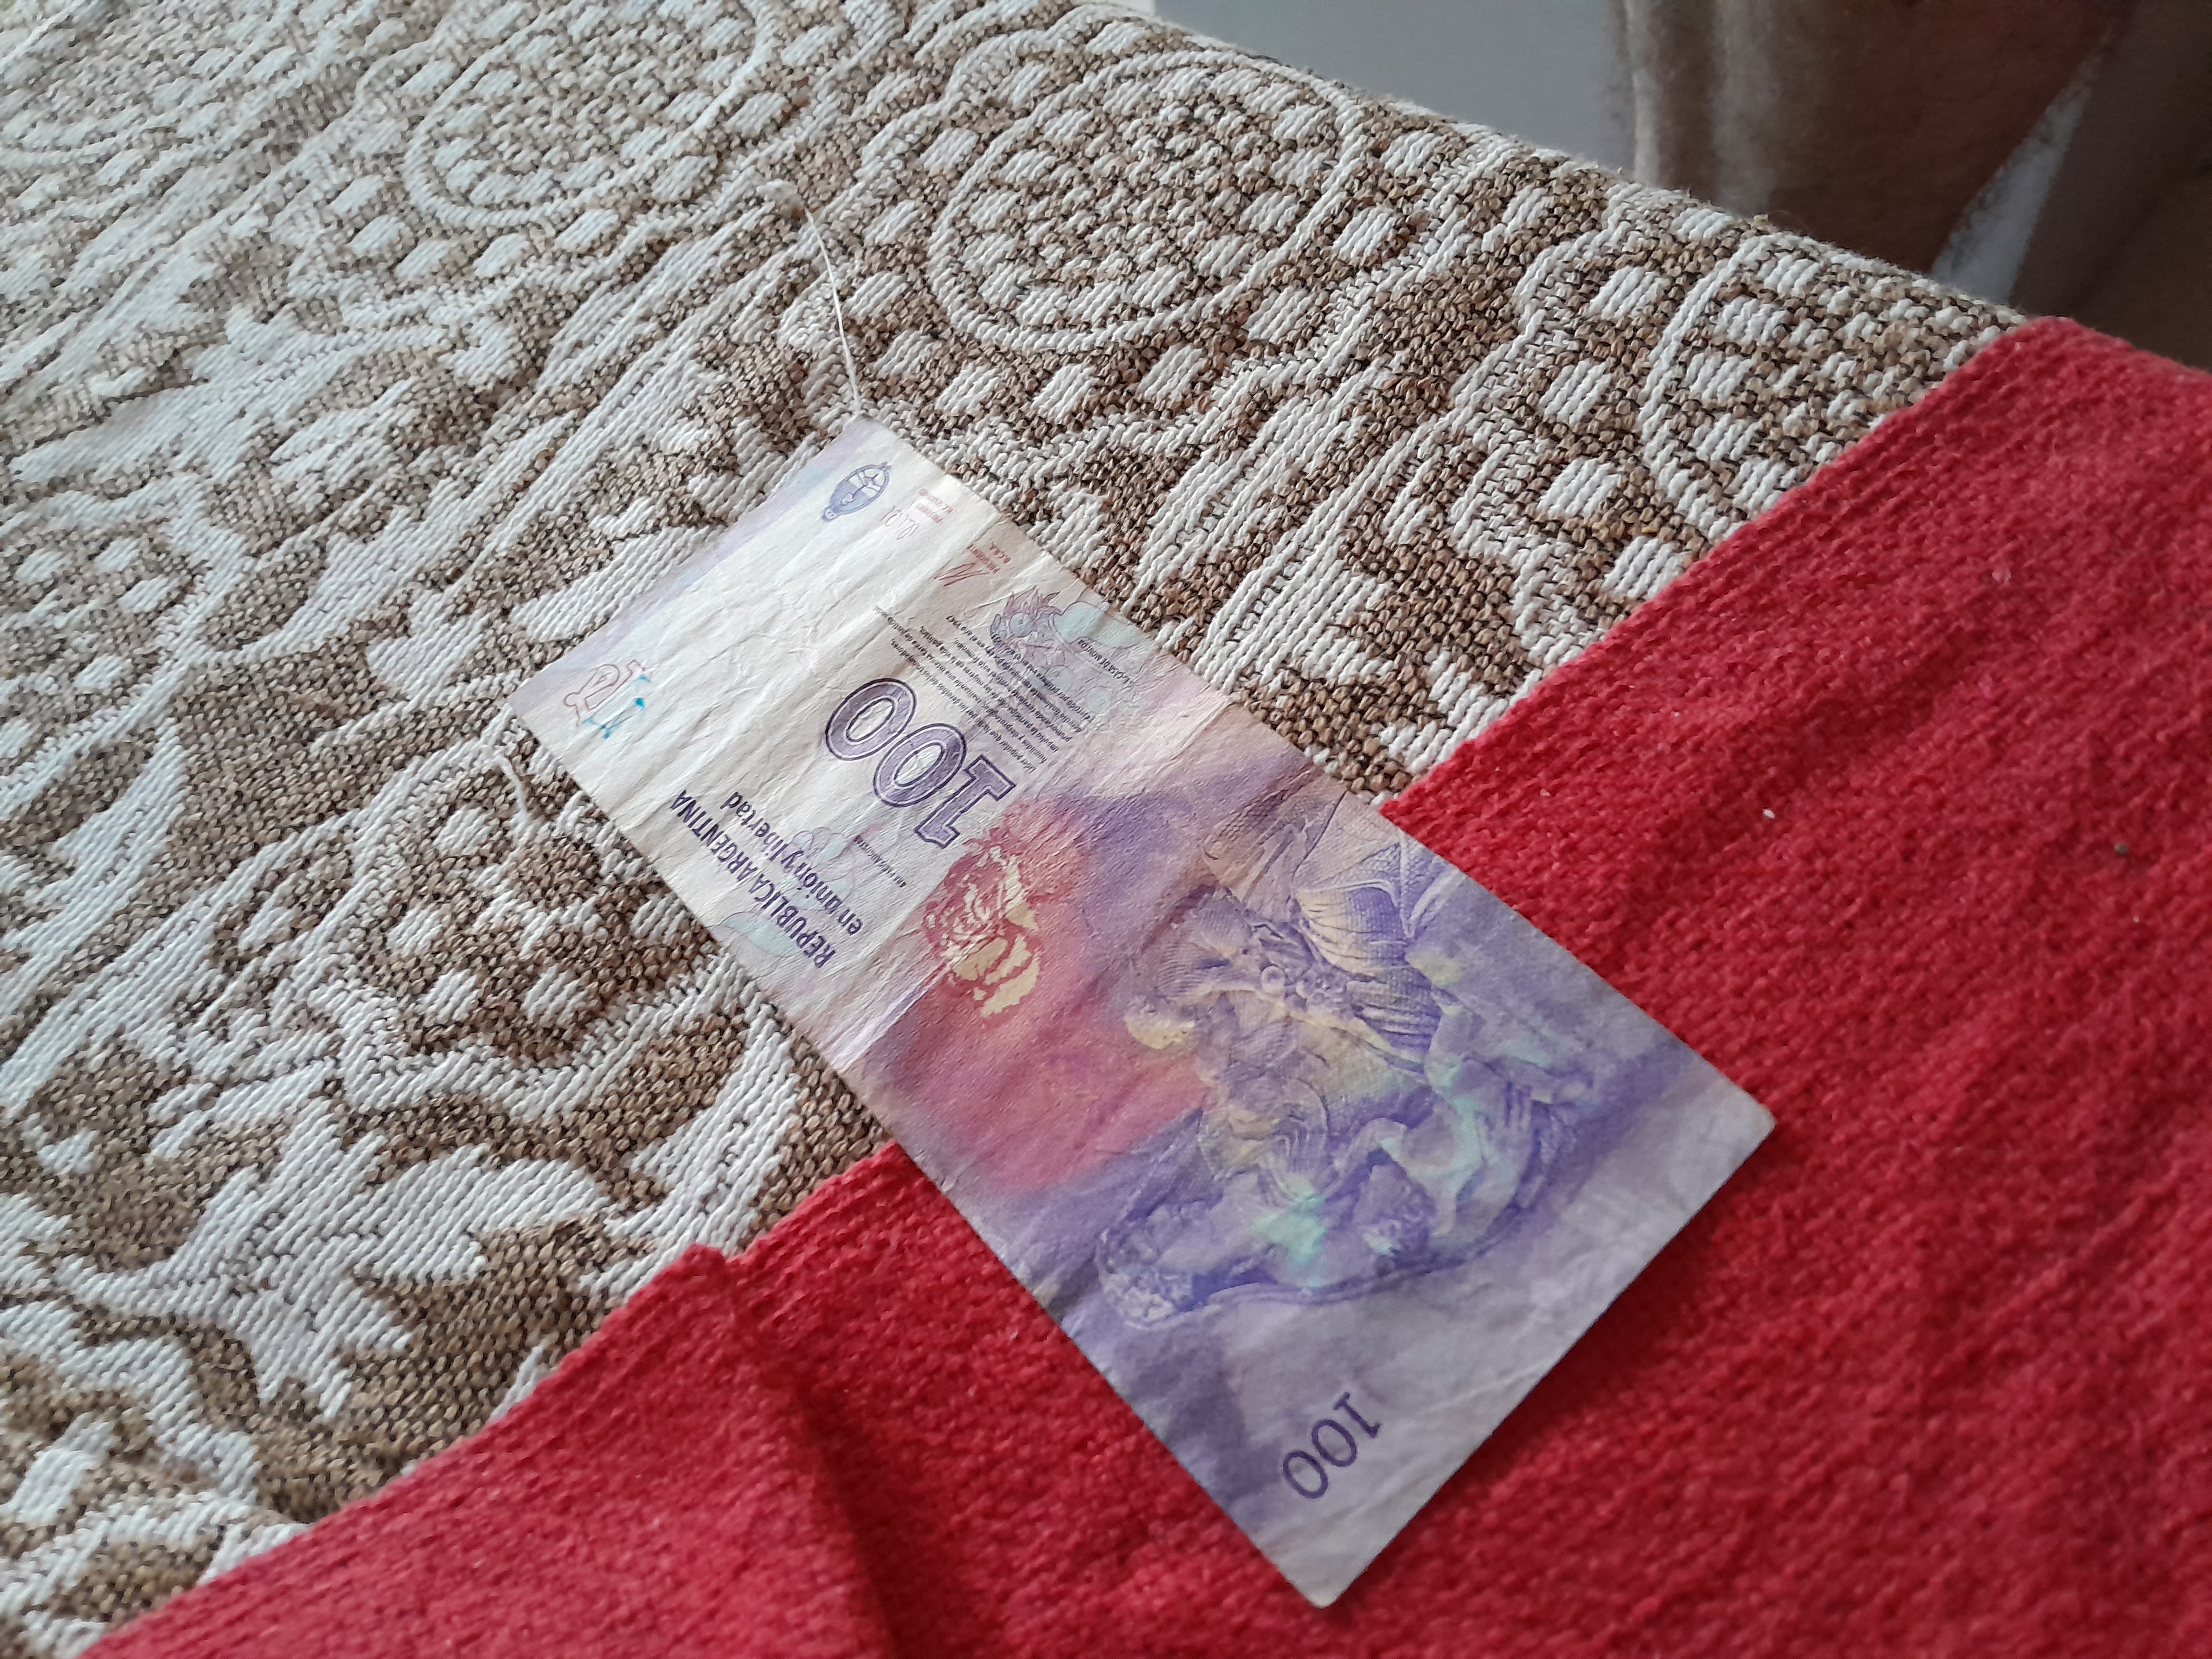
Denominación: 100